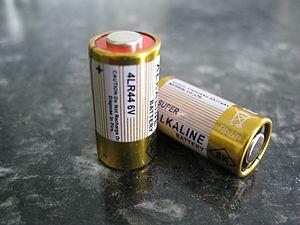
Deux piles alcalines de format 4LR44 de 6 volts
Le format des piles électriques est normalisé par la Commission électrotechnique internationale et par l'American National Standards Institute. Bien que la norme CEI soit devenue un standard, un certain nombre d'appellations propres aux fabricants de piles subsistent.